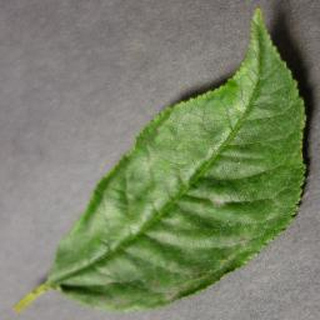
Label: cherry_powdery_mildew